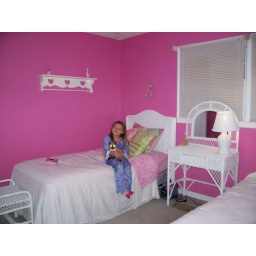
sarah kate on her bed in her pink bedroom